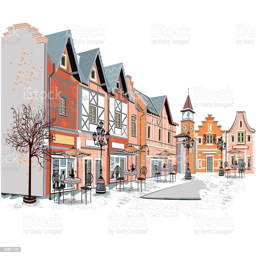
street cafe in the old city .